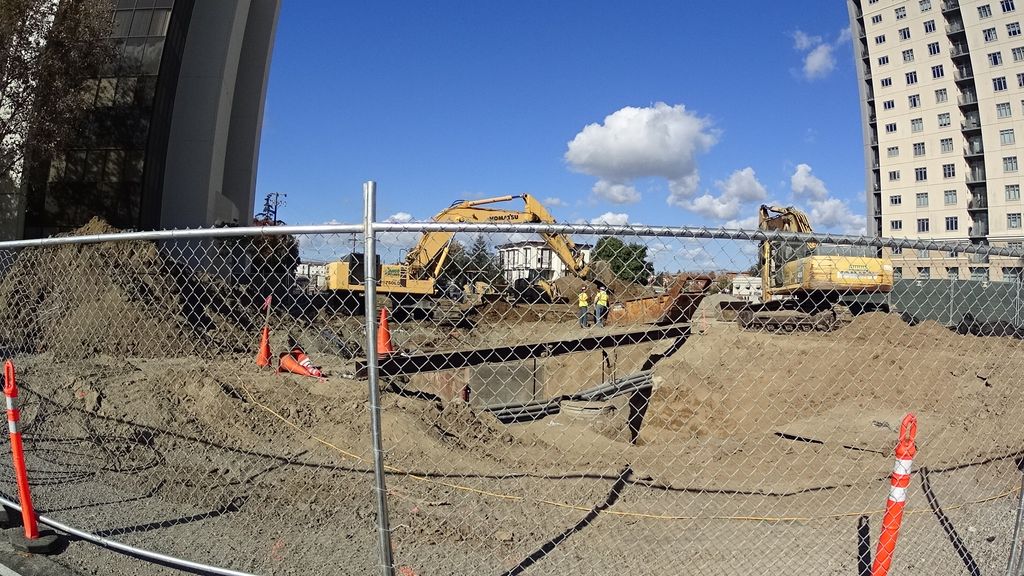
Label: Construction Site
Location: San Jose, California, United States
Date: 2016-11-16T13:05:10+00:00